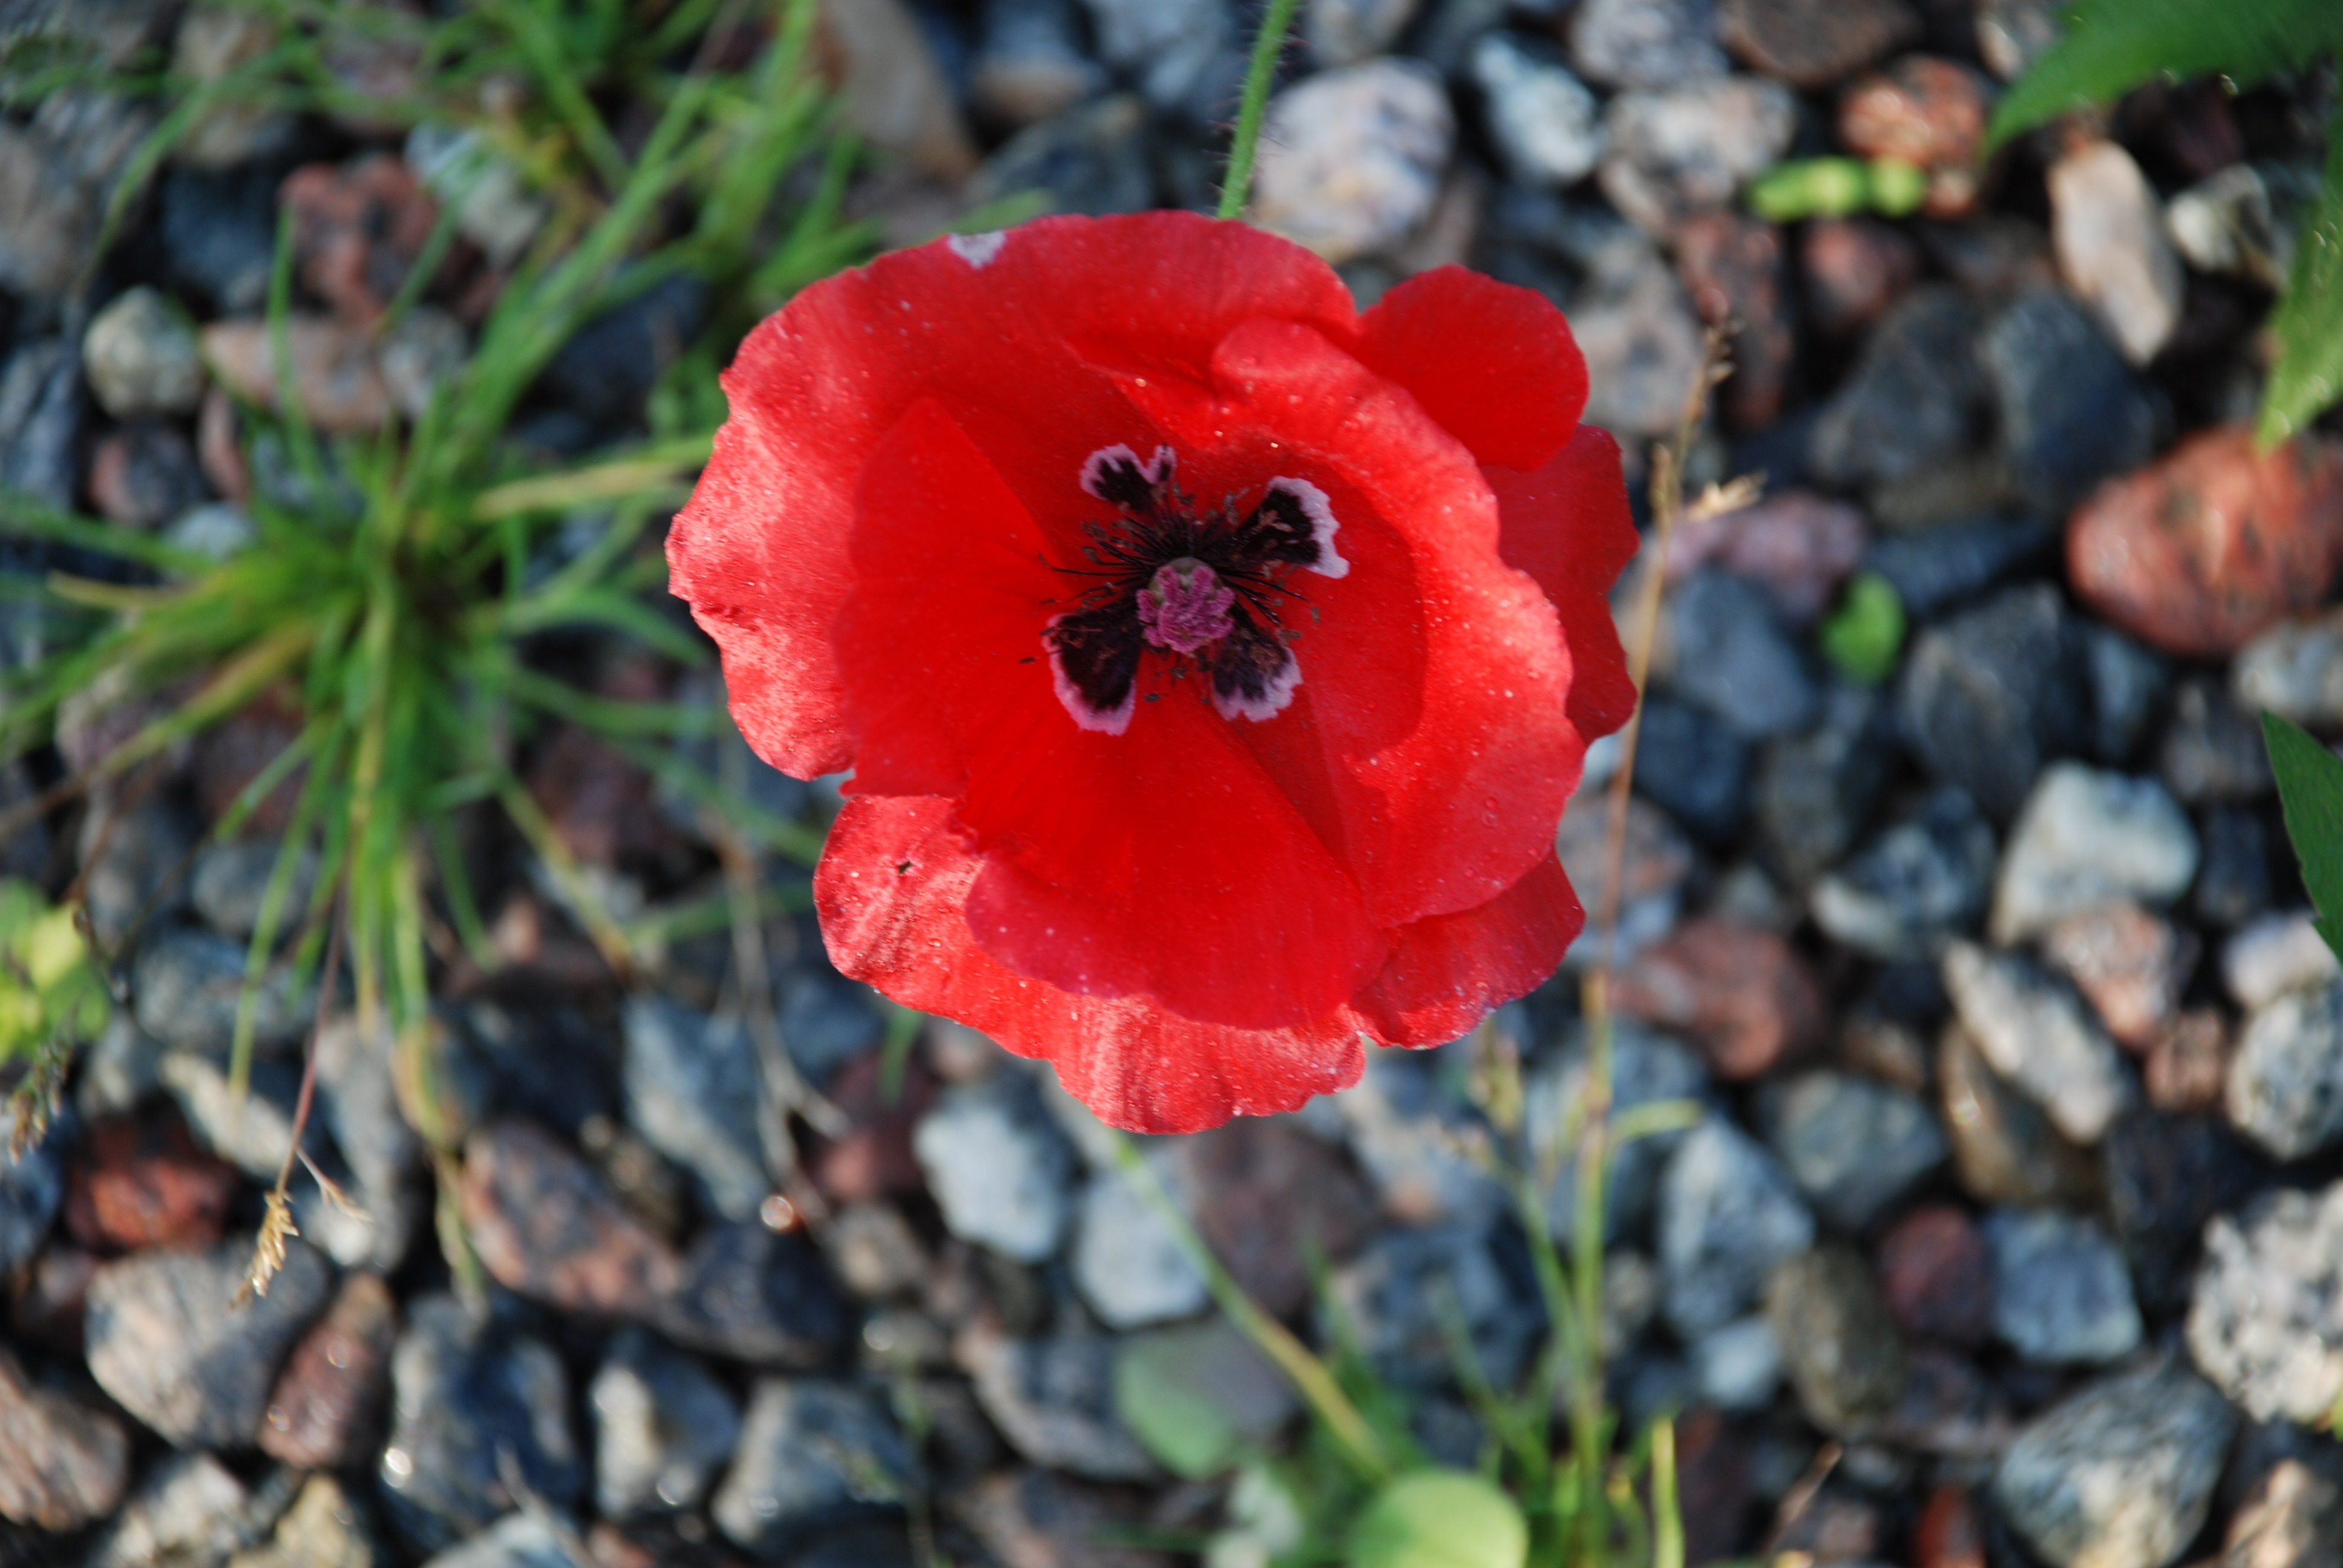
nature, sand, blossom, plant, leaf, flower, petal, sandstone, stone, tulip, red, botany, colorful, flora, wildflower, flowers, holland, netherlands, poppy, tulips, macro photography, flowering plant, annual plant, land plant